Answer in natural language. Considering the relative positions, where is black modern high-back chair (highlighted by a red box) with respect to black modern high-back chair (highlighted by a green box)? Choose between the following options: left or right
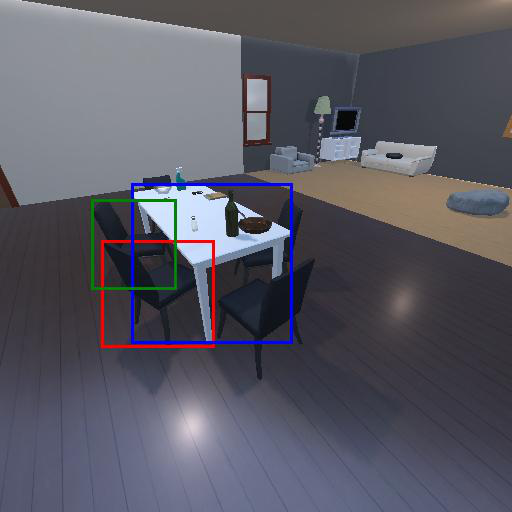
<answer>right</answer>